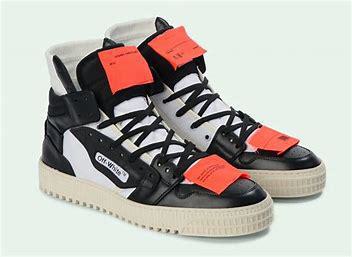
Brand: Off-White
Model: Court 3